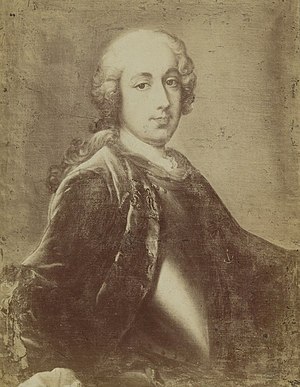
Bruni d'Entrecasteaux / Tidlig karriere
Portræt af Bruni d'Entrecasteaux (1791) af Charles-Paul Landon efter en tegning af d'Edme Quenedey (1756–1830).
Antoine Raymond Joseph de Bruni d'Entrecasteaux var en fransk flådeofficer, opdagelsesrejsende og koloniguvernør. Han er mest kendt for sin udforskning af den australske kyst i 1792, da han ledte efter La Pérouse ekspeditionen. Antoine Bruni d'Entrecasteaux kaldes normalt bare Bruni d'Entrecasteaux eller Bruny d'Entrecasteaux, som er et sammensat efternavm.